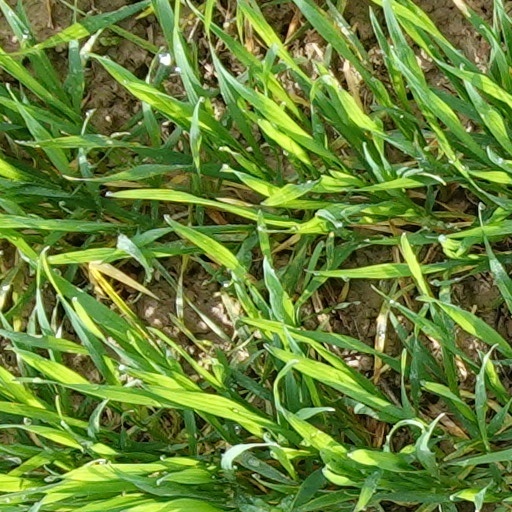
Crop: wheat